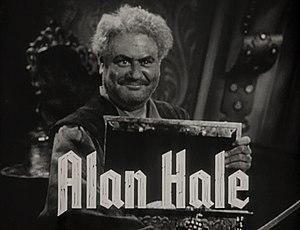
L'Aigle des mers est un film d'aventures maritimes américain réalisé par Michael Curtiz, sorti en 1940. Il fut nommé pour quatre oscars.